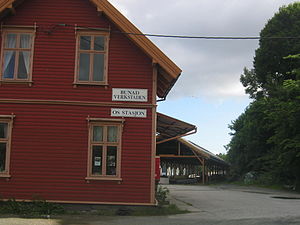
Osøren Station
Osøren Station var en jernbanestation på Nesttun–Osbanen, der lå i byområdet Osøyro i Os kommune i Norge.